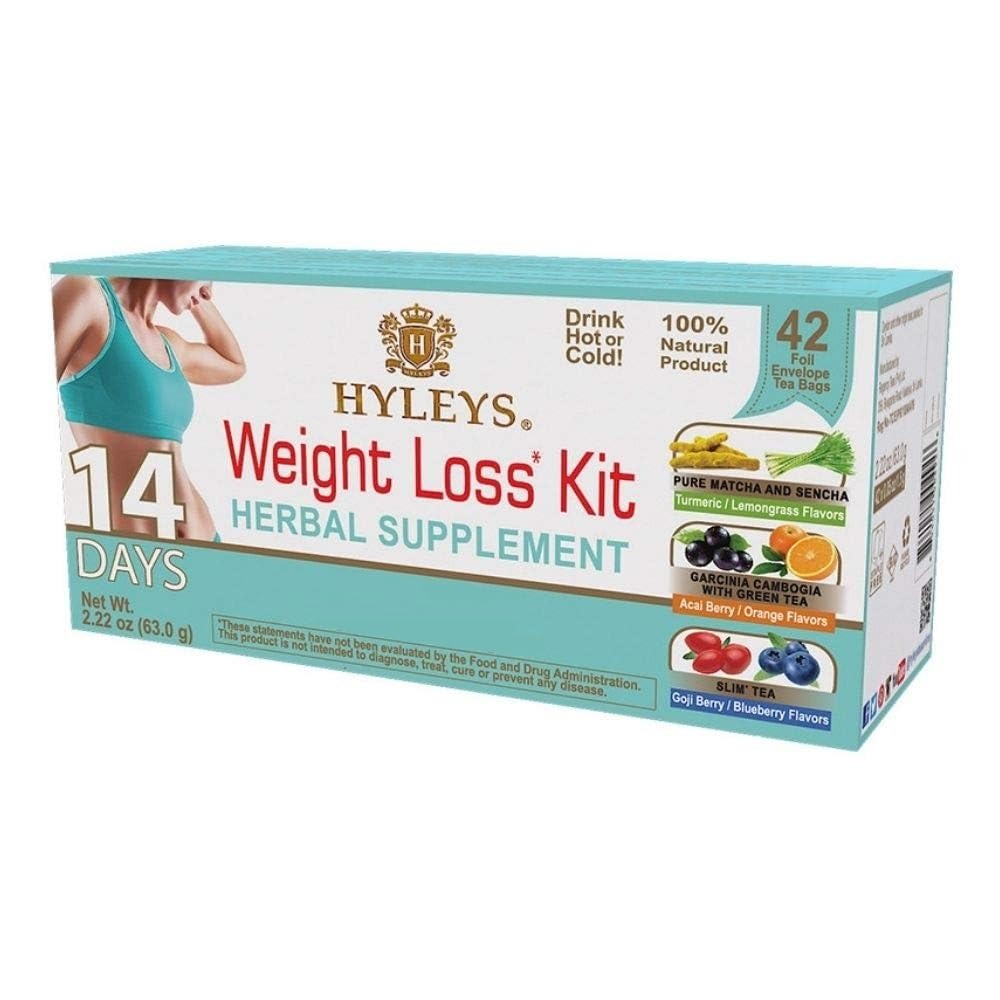
Item Name: HYLEYS 14 Day Weight Loss Tea – 42 Tea Bags – Garcinia Cambogia, Matcha Green Tea, Senna & Natural Flavors – Supports Weight Loss, Digestion & Metabolism
Bullet Point 1: 14-Day Weight Loss Program: A 42 tea bag kit designed to support natural weight loss, help boost metabolism, and improve digestion over a 14-day period.
Bullet Point 2: Garcinia Cambogia for Fat Burning: Includes Garcinia Cambogia teas with natural cranberry and goji berry flavors, known for supporting fat metabolism and appetite control.
Bullet Point 3: Japanese Matcha & Herbal Teas: Features Japanese Pure Matcha teas with turmeric and ginger, offering antioxidant support while promoting digestion and boosting metabolism.
Bullet Point 4: Slim Tea with Senna for Digestion: Contains Slim Tea blends with pomegranate and acai berry, formulated with senna leaves to aid in digestion and support colon cleansing.
Bullet Point 5: 100% Natural Ingredients: Made with green tea, Garcinia Cambogia, turmeric, ginger, senna leaves, and natural fruit flavors—free from artificial additives or preservatives.
Value: 504.0
Unit: Count

Price: 11.99